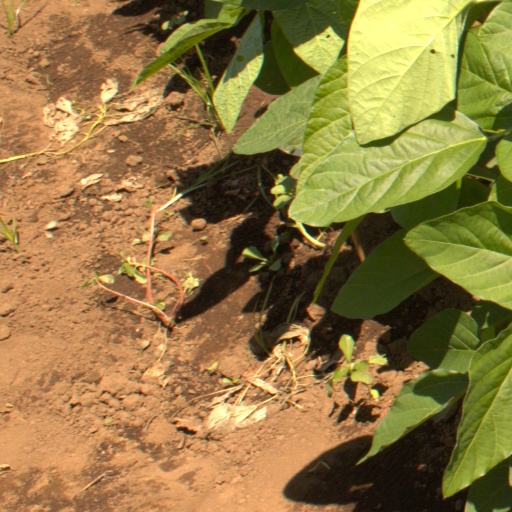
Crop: soybean